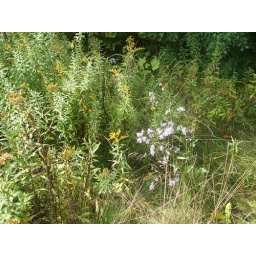
the purple flower really stands out in the green